List of Slovak regions by Human Development Index

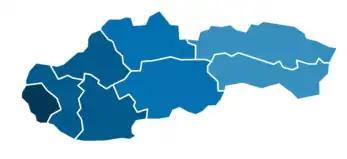
Slovak regions by Human Development Index in 2018

This is a list of NUTS 2 statistical regions of Slovakia by Human Development Index as of 2022.